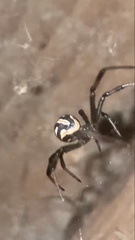
Species: Lactrodectus_hesperus